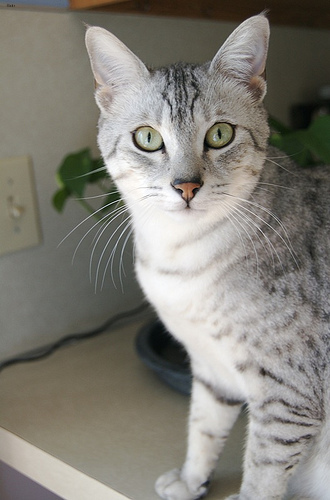
Breed: egyptian mau